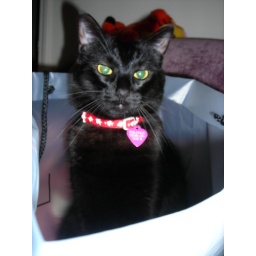
cat in a bag